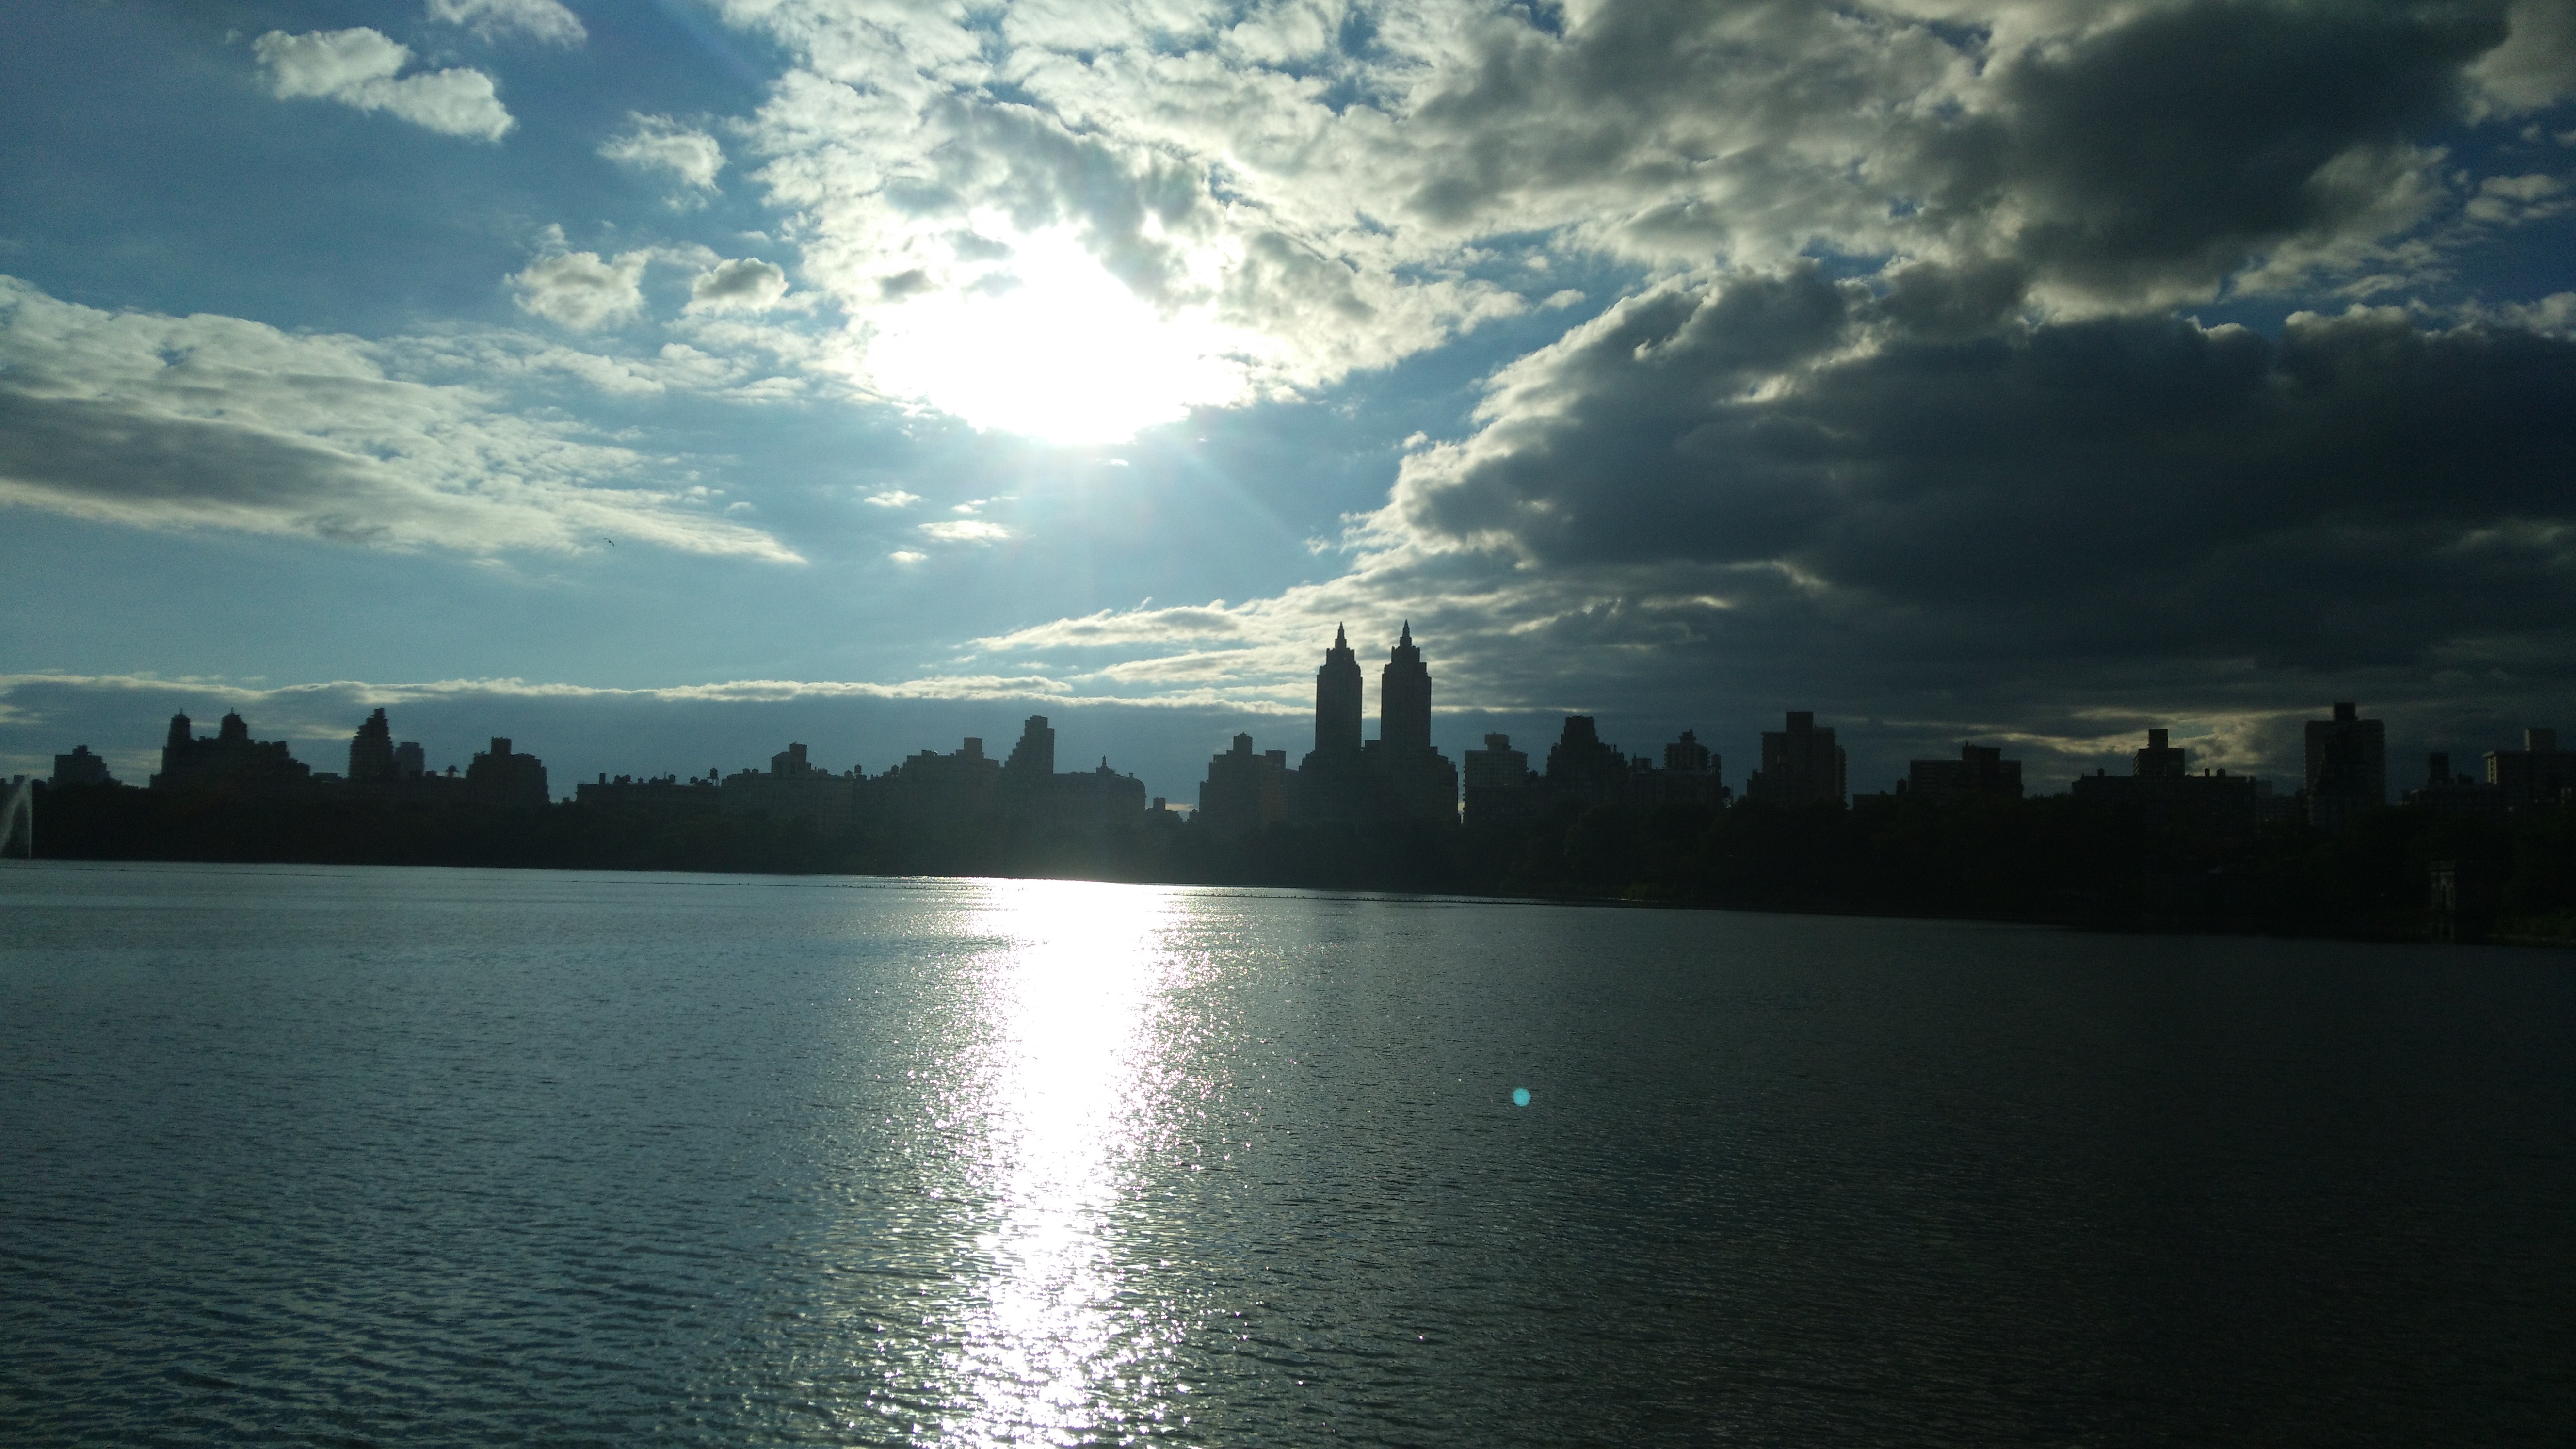
sea, water, horizon, cloud, sky, sun, sunrise, sunset, skyline, sunlight, morning, lake, dawn, city, new york, panorama, dark, dusk, evening, reflection, bay, reservoir, central park, clouds, afternoon, atmospheric phenomenon, kennedy lake